Basil James

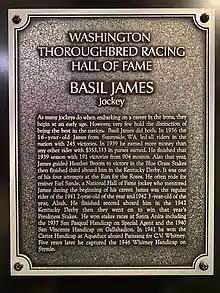
Plaque for Basil James in the Washington Racing Hall of Fame

In 1967 Basil James was inducted into the State of Washington Sports Hall of Fame for his accomplishments in the sport of horse racing.